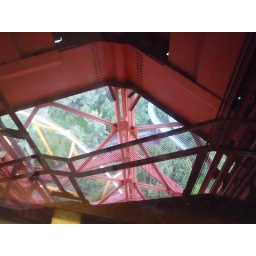
in the sky tower